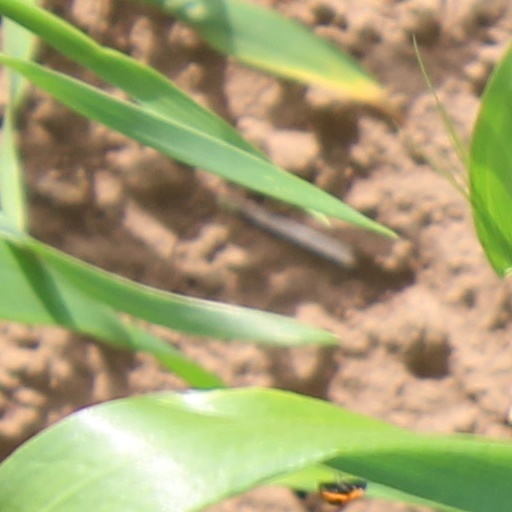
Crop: wheat